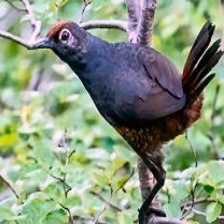
Species: BLACK THROATED HUET
Scientific name: PTEROPTOCHOS TARNII